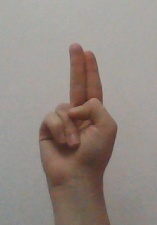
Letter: taa